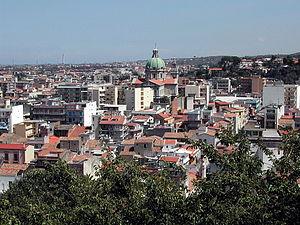
La basilique de Barcellona Pozzo di Gotto ou église Saint-Sébastien ou église de Barcellona Pozzo di Gotto, nom complet Basilique Mineure Saint-Sébastien, est située sur la place du Duomo de la ville de Barcellona Pozzo di Gotto, dans la province de Messine, en Sicile.